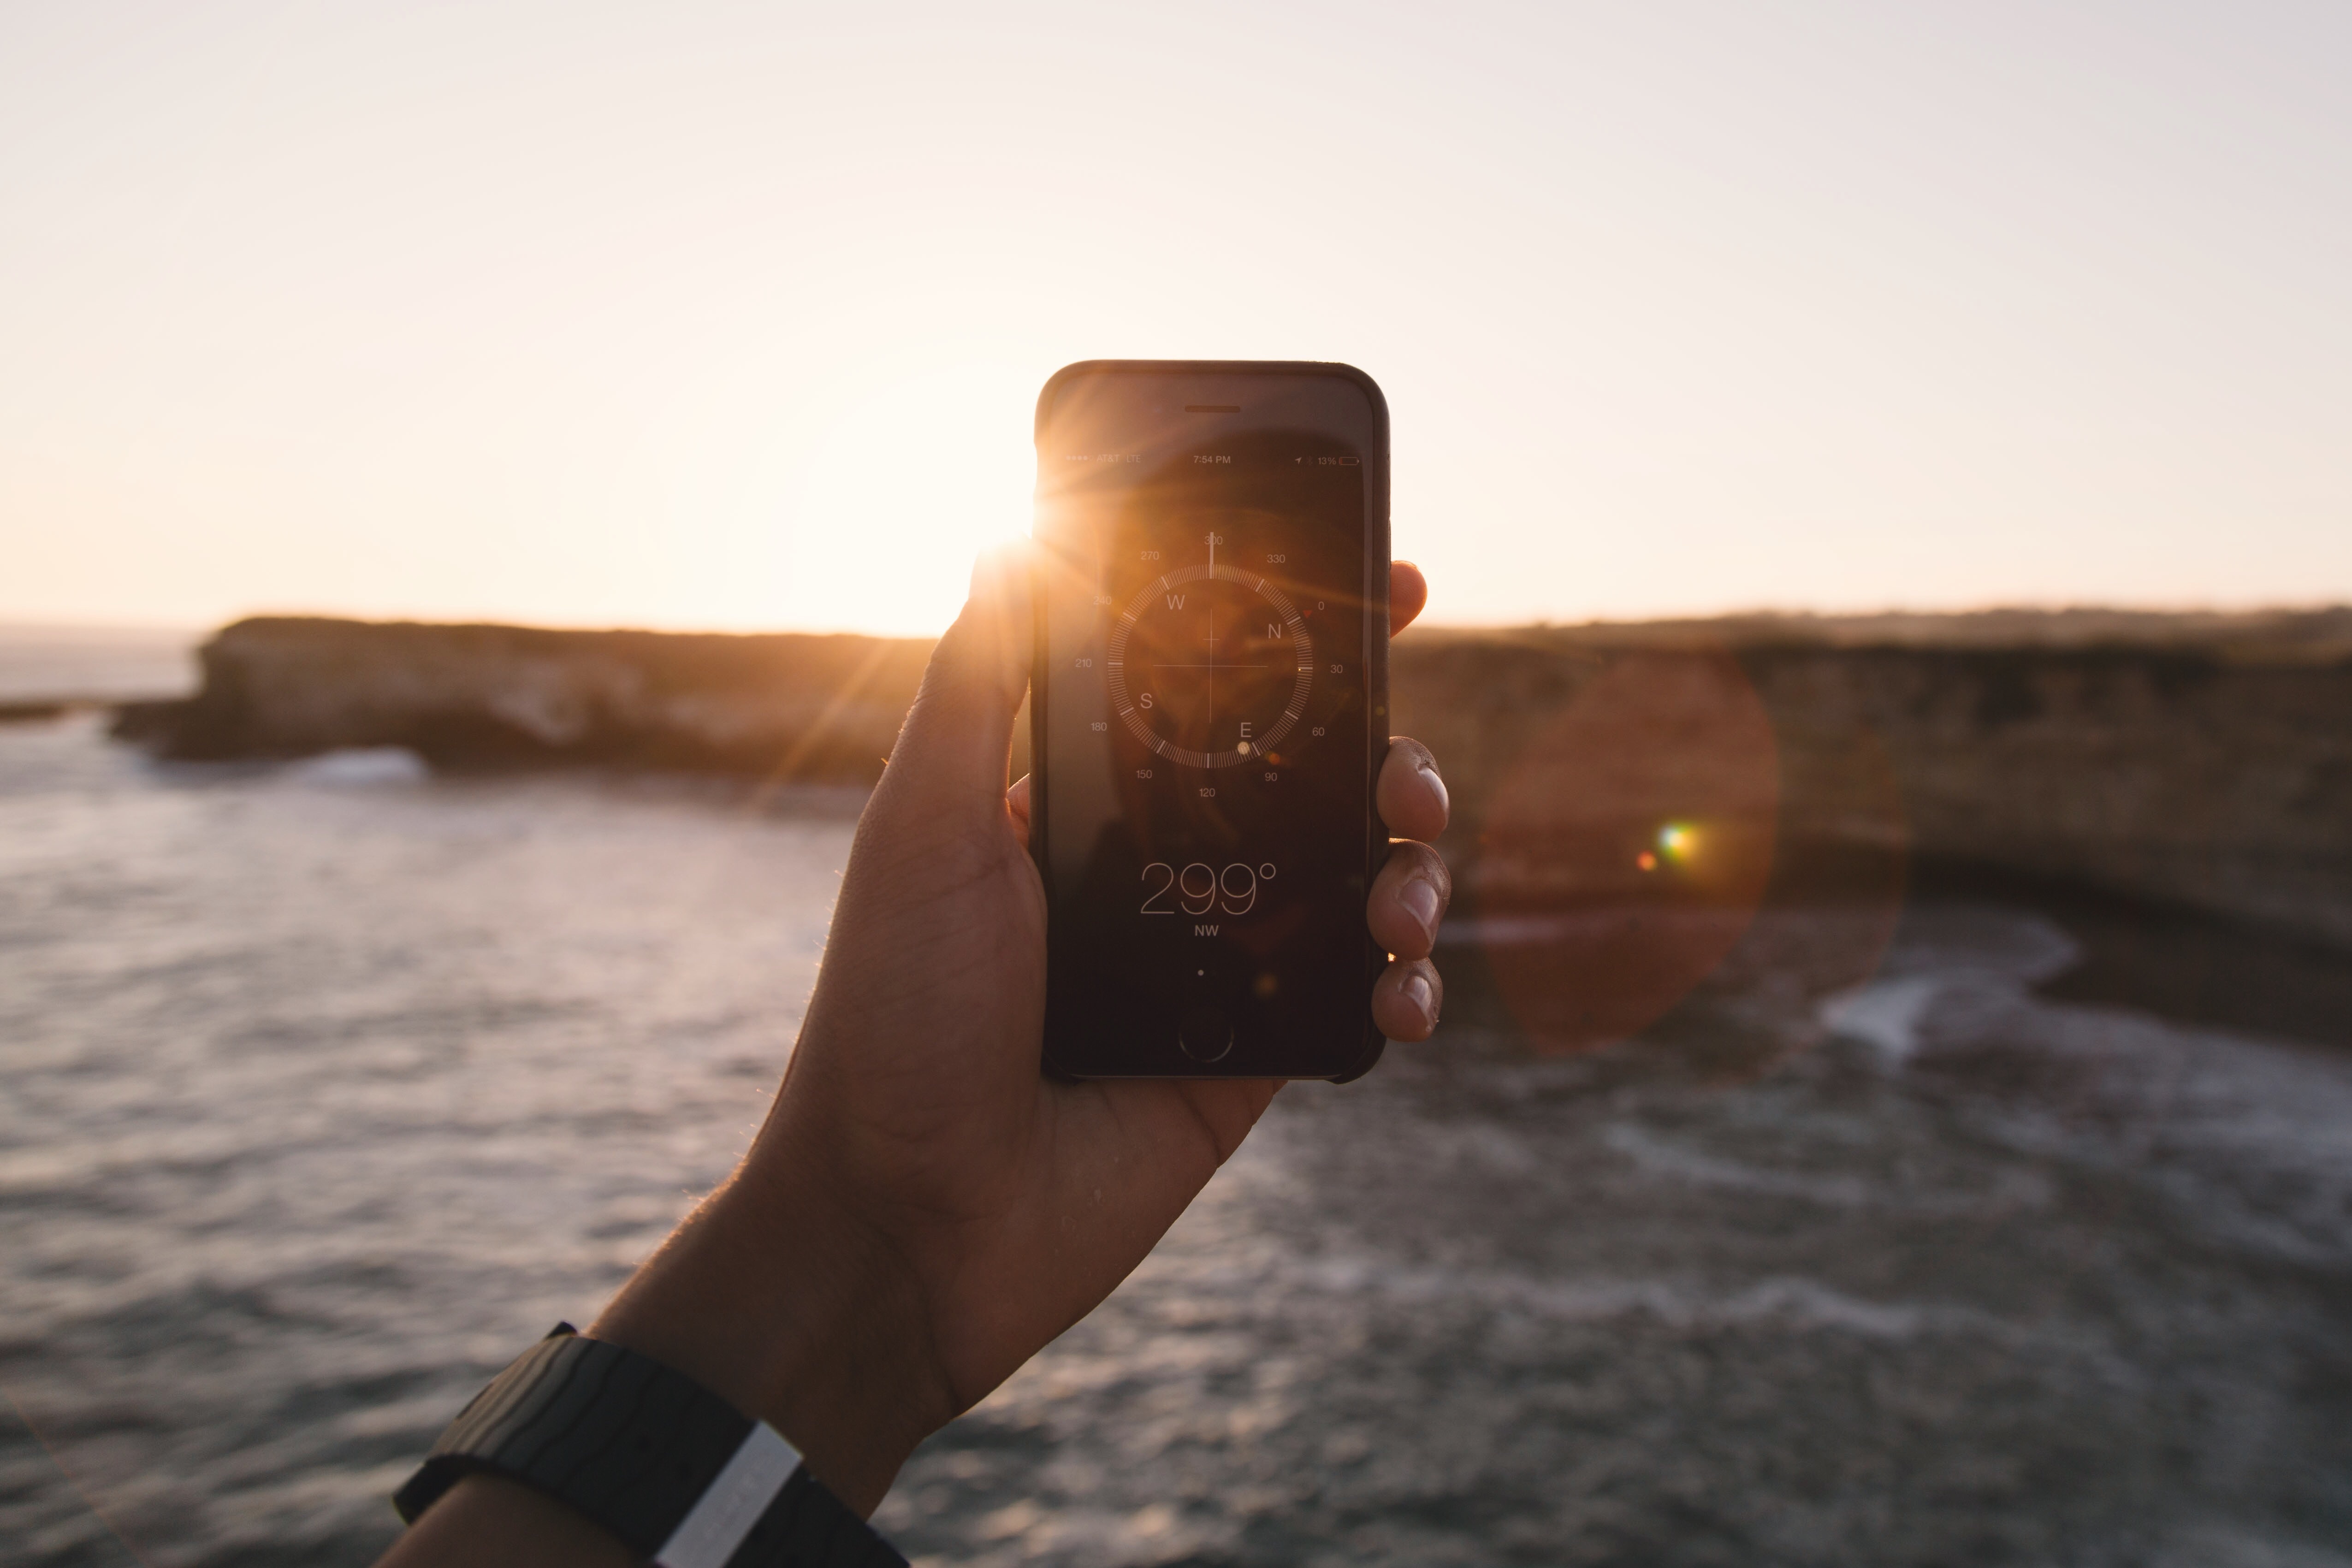
iphone, hand, beach, sea, coast, water, sand, ocean, light, sun, sunset, sunlight, morning, wave, reflection, phone, compass, photograph, image